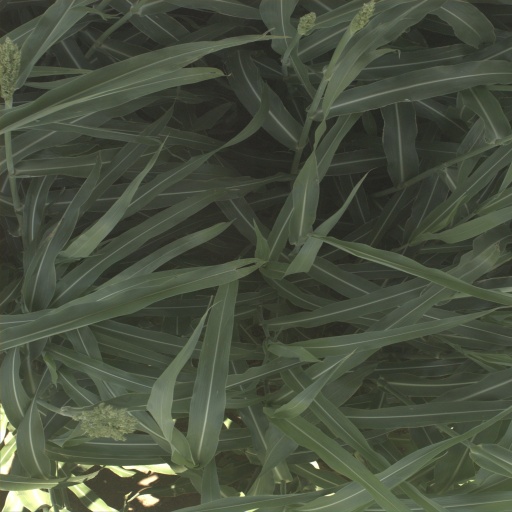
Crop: sorghum